Melissa Kuys

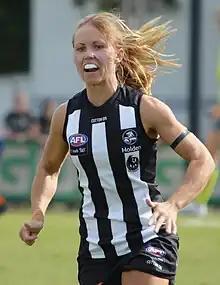
Kuys playing for Collingwood in February 2018

Melissa Kuys (born 9 December 1987) is an Australian rules footballer who played for Collingwood and St Kilda in the AFL Women's (AFLW).